Andy Lee (South Korean singer)

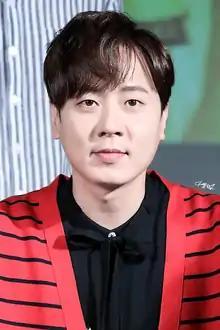
Andy Lee in 2018

Lee Sun-ho (born January 21, 1981), mononymously credited as Andy Lee, is a South Korean singer, rapper, actor and record producer. He is the youngest member of six-member boy band Shinhwa. Besides rapping for his band, Andy has ventured out into television acting, musicals, and solo singing. Andy is also the producer of duo Jumper and boy groups Teen Top, 100% and Up10tion.